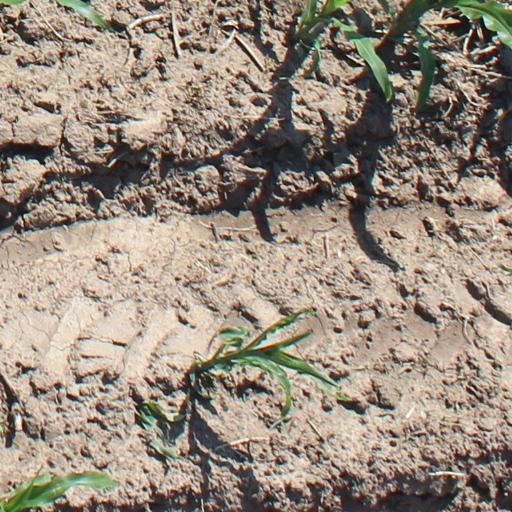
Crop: maize; corn